N. Ronald Thunman

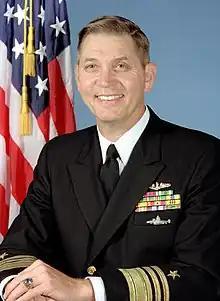

Nils Ronald "Ron" Thunman (born 26 February 1932) is a retired vice admiral in the United States Navy. Thunman is the son of Swedish immigrants, and was raised in Springfield, Illinois, where he attended Springfield High School. During high school he played football, basketball and was in involved in track. After high school, he briefly attended the University of Illinois College of Civil Engineering. He graduated from the United States Naval Academy in 1954. Initially trained as a surface warfare officer, Thunman was given command of the patrol boat USS "Marysville" in 1957. Transferring to submarines, he became chief engineer on . After receiving nuclear power training, Thunman served as executive officer of (1964 to 1966), commanding officer of the attack submarine (1968 to 1971) and commanding officer of ballistic missile Submarine Squadron 15 based in Guam (1974 to 1976). Notable commands he later held include Commander, Submarine Forces Pacific (1979 to 1981), Deputy Chief of Naval Operations for Submarine Warfare (1981 to 1985) and Chief of Naval Education and Training (1985 to 1988). He retired in 1988.